Royal Canadian Navy

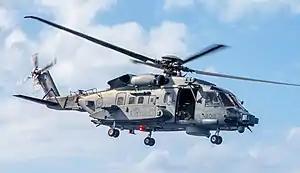
A CH-148 Cyclone departs the flight deck during cross-deck landing training aboard during Keen Sword 21

The RCN's Atlantic Fleet, known as Canadian Fleet Atlantic is co-located with Maritime Forces Atlantic (MARLANT), with headquarters at CFB Halifax in Halifax, Nova Scotia. It is supported by CFS St. John's in Newfoundland. Attached to MARLANT and CFB Halifax is the Royal Canadian Air Force's 12 Wing Shearwater, based at Shearwater Heliport, which provides shipborne air support for the Atlantic Fleet. The RCAF's 14 Wing Greenwood provides fixed-wing air support for MARLANT through 404 Maritime Patrol and Training Squadron and 405 Maritime Patrol Squadron. Other Atlantic Fleet facilities are CFAD Bedford, an ammunition depot, and two radio stations, Naval Radio Section (NRS) Newport Corner and NRS Mill Cove.